Manoel Island

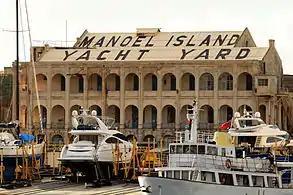
Manoel Island Yacht Yard

Between 1723 and 1733, a new star fort was built on the island by the Portuguese Grand Master António Manoel de Vilhena. The fort was called Fort Manoel after the Grand Master, and the island was renamed at this point. The fort is considered a typical example of 18th-century military engineering, and its original plans are attributed to René Jacob de Tigné, and are said to have been modified by his friend and colleague Charles François de Mondion, who is buried in a crypt beneath Fort Manoel. The fort has a magnificent quadrangle, parade ground and arcade, and once housed a baroque chapel dedicated to St. Anthony of Padua, under the direct command of the Order.